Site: brandenburg
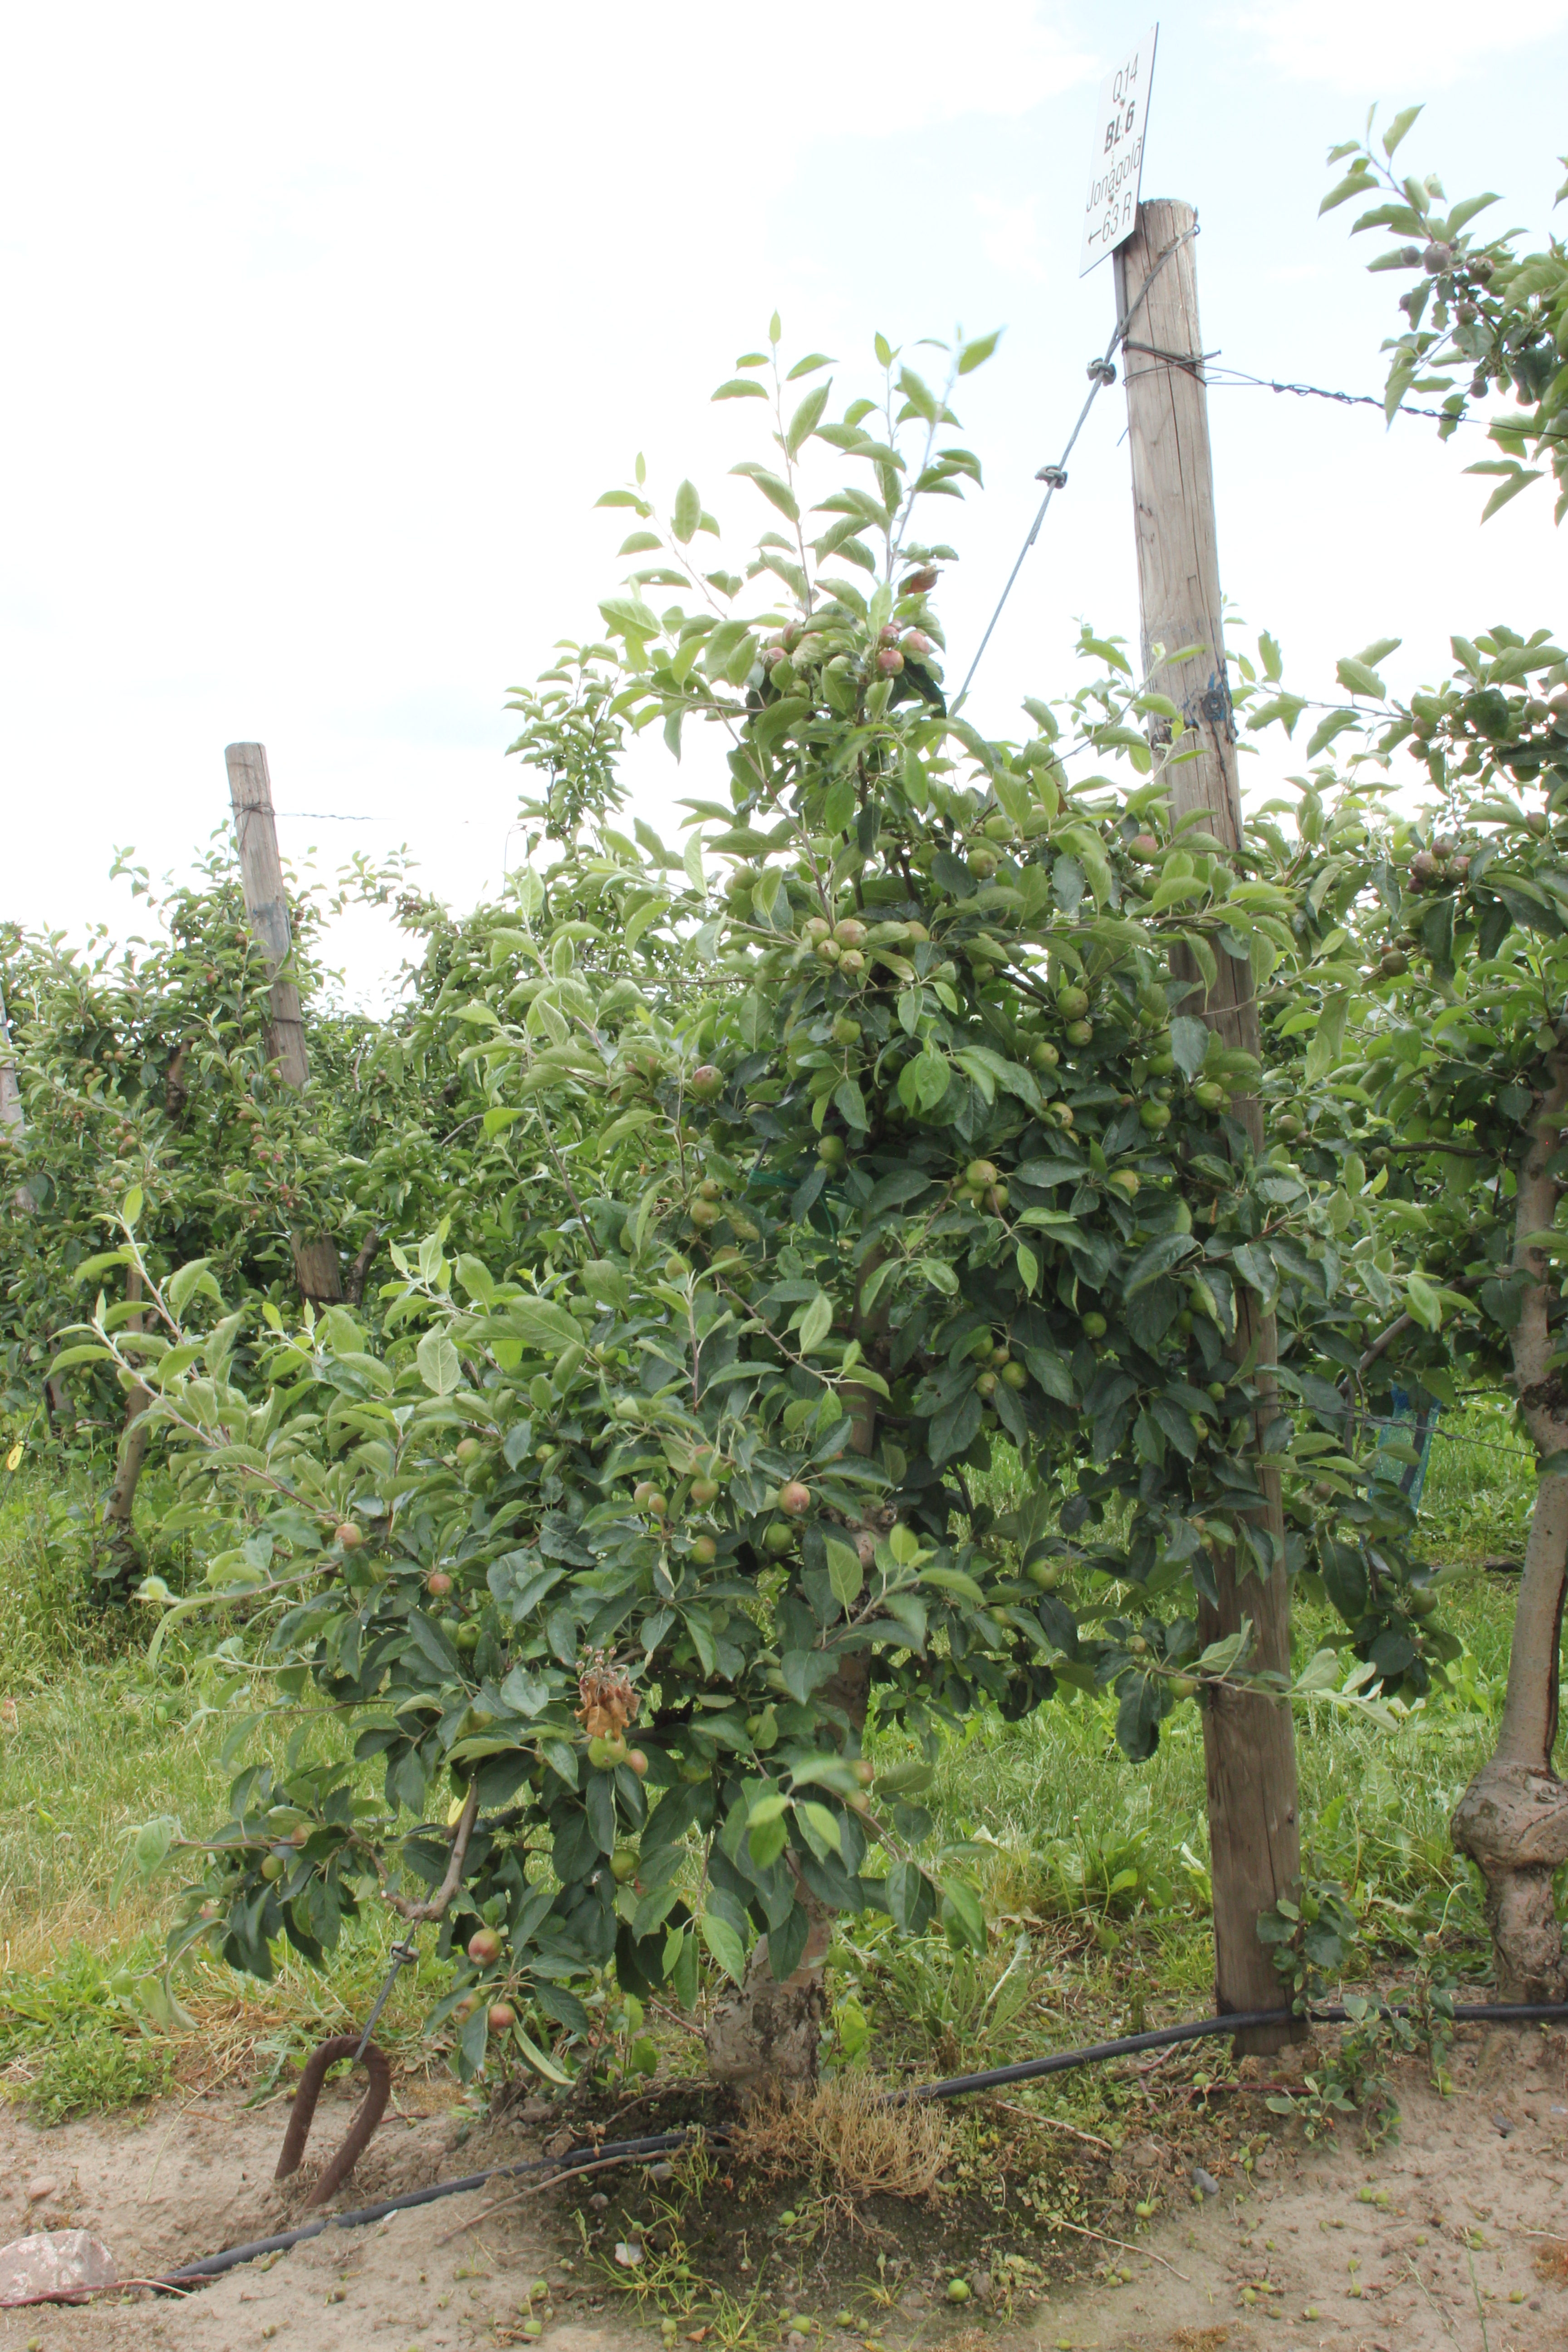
Growth stage (BBCH 73): Development of fruit